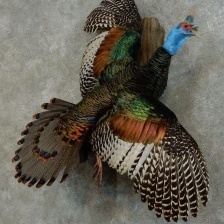
Species: OCELLATED TURKEY
Scientific name: MELEAGRIS OCELLATA